Menzies government (1949–1966)

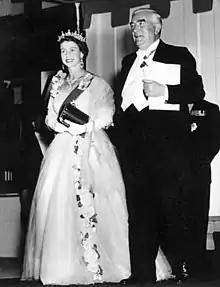
Queen Elizabeth II with Menzies at an official function during her first visit to Australia in 1954. Popular support for the Monarchy in Australia was high during the Menzies era.

The Menzies era saw the sun set on the British Empire and the expansion of the Commonwealth of Nations as its successor. Menzies and Australians in general remained deeply loyal to the institution of the Monarchy in Australia and the 1954 Royal Tour by Queen Elizabeth II and her consort, Prince Philip was greeted by wild enthusiasm across the continent. Harold Macmillan then became the first British prime minister to visit in 1958.